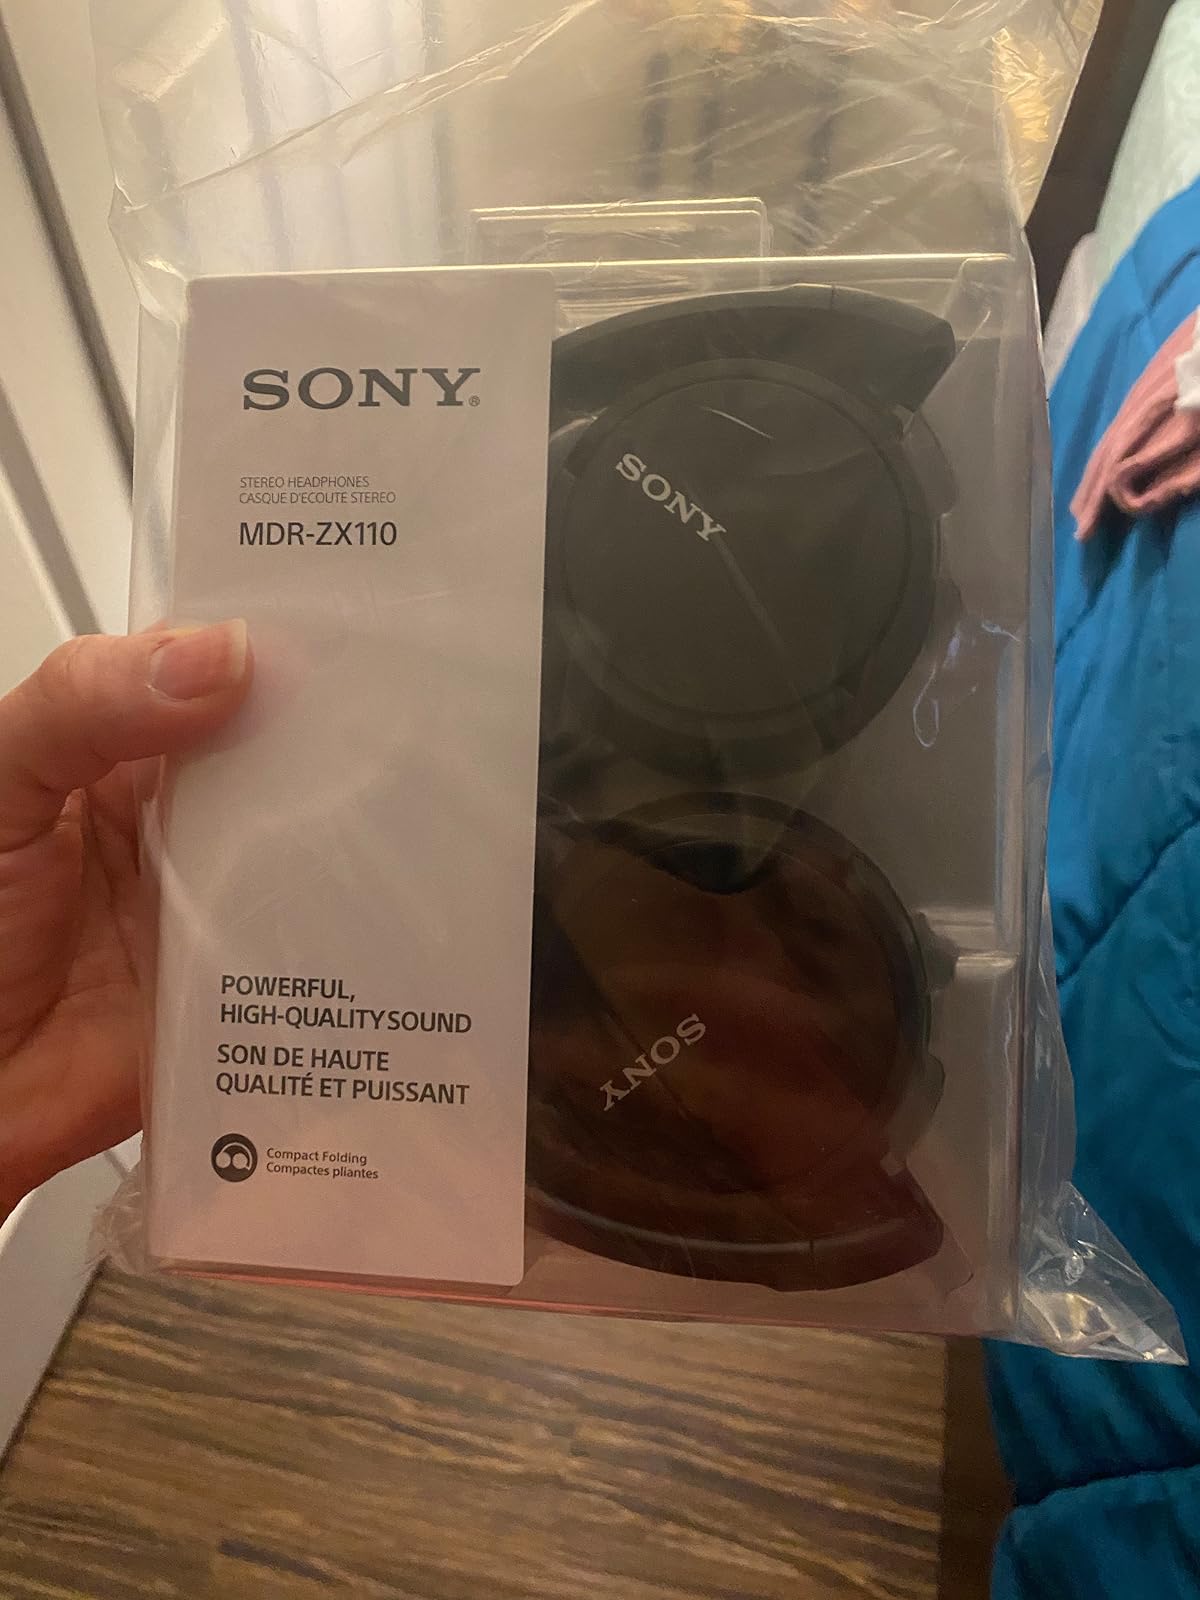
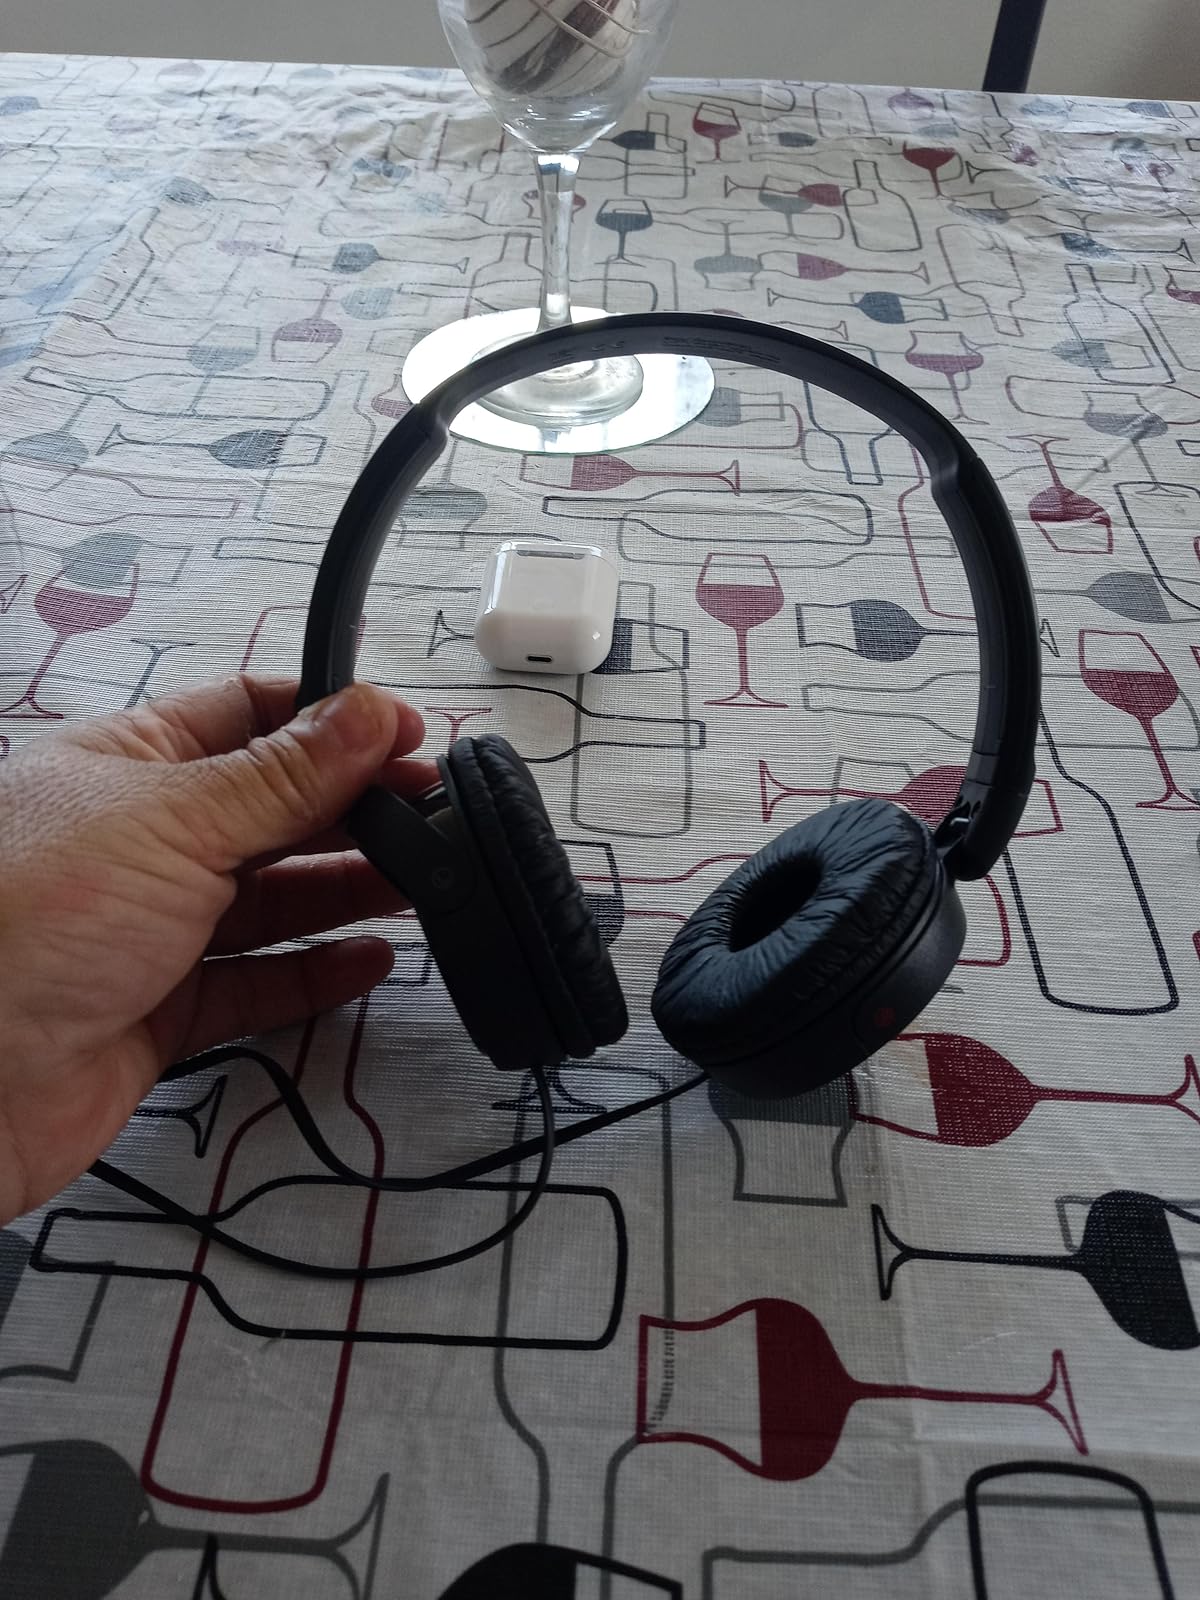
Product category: headphones
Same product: yes